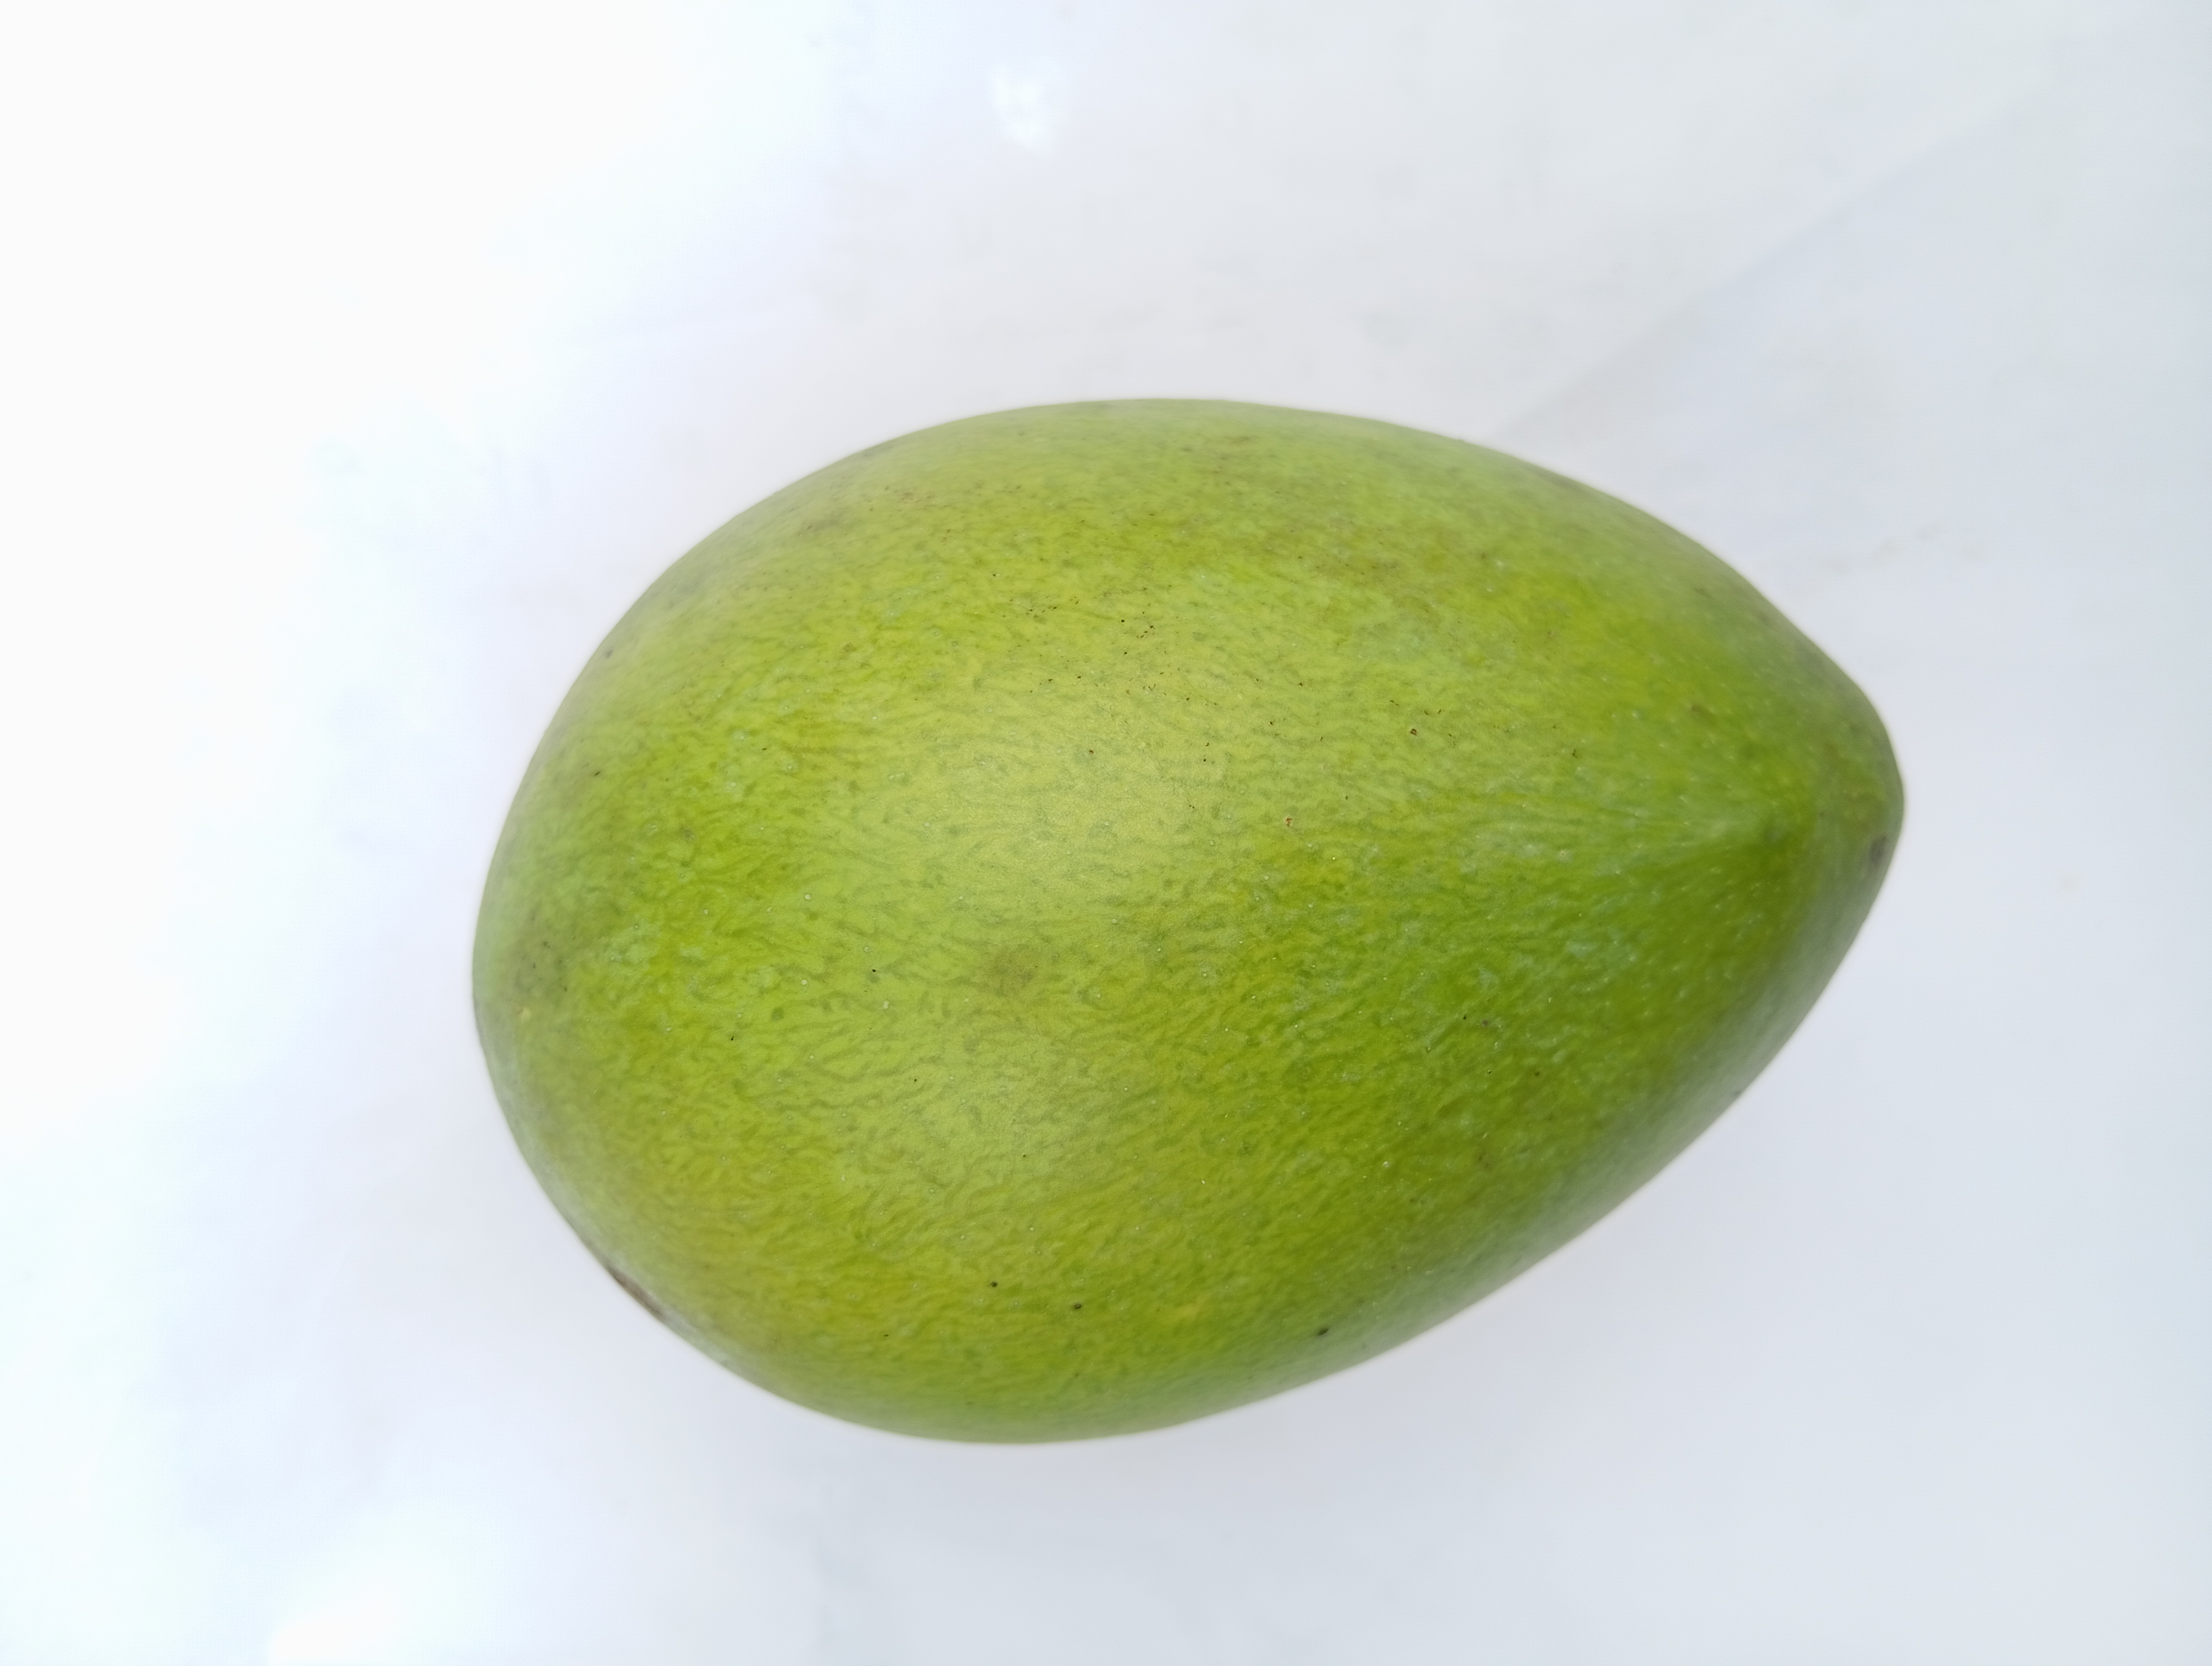
Mango variety: Harivanga